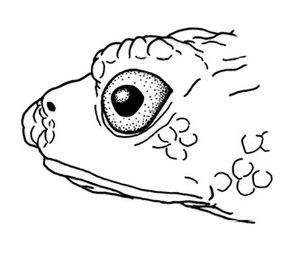
Osornophryne cofanorum est une espèce d'amphibiens de la famille des Bufonidae.